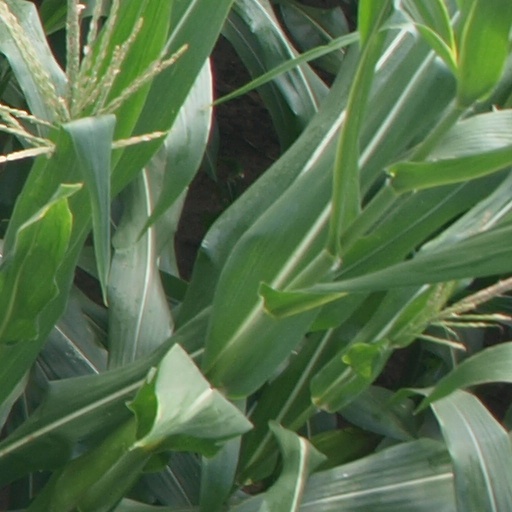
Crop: maize; corn